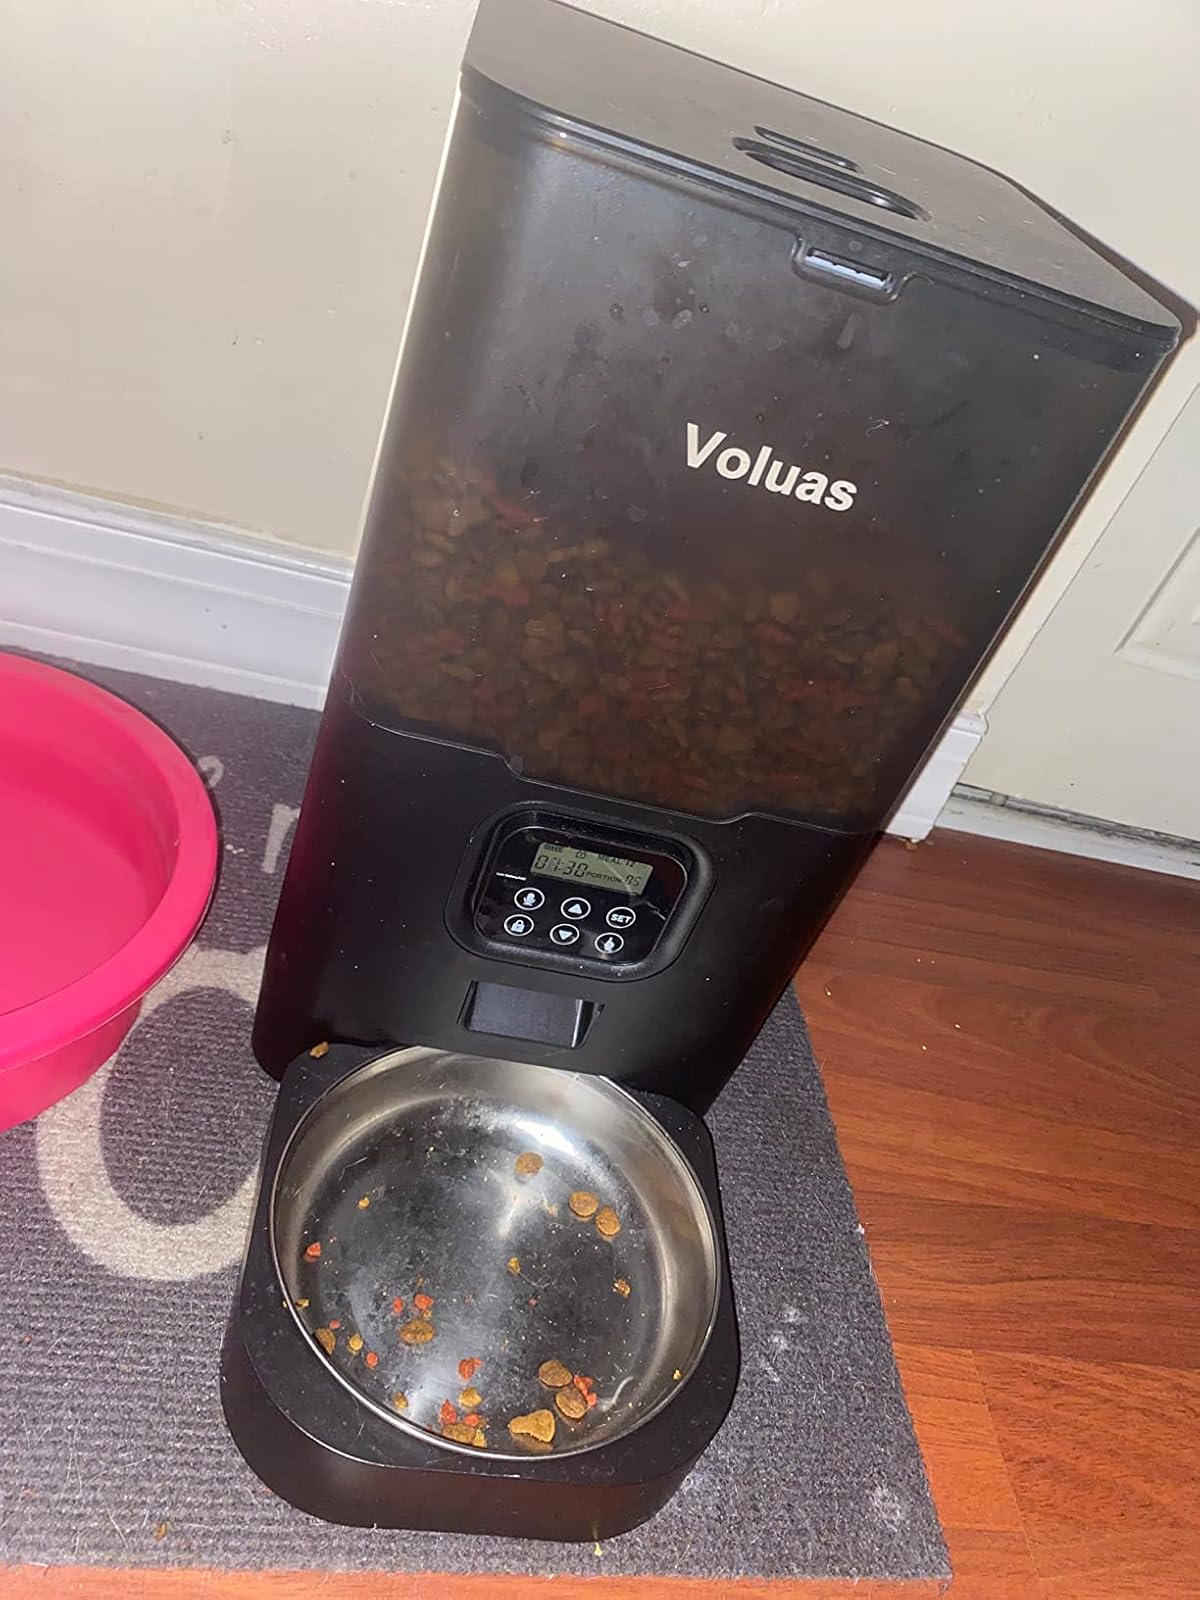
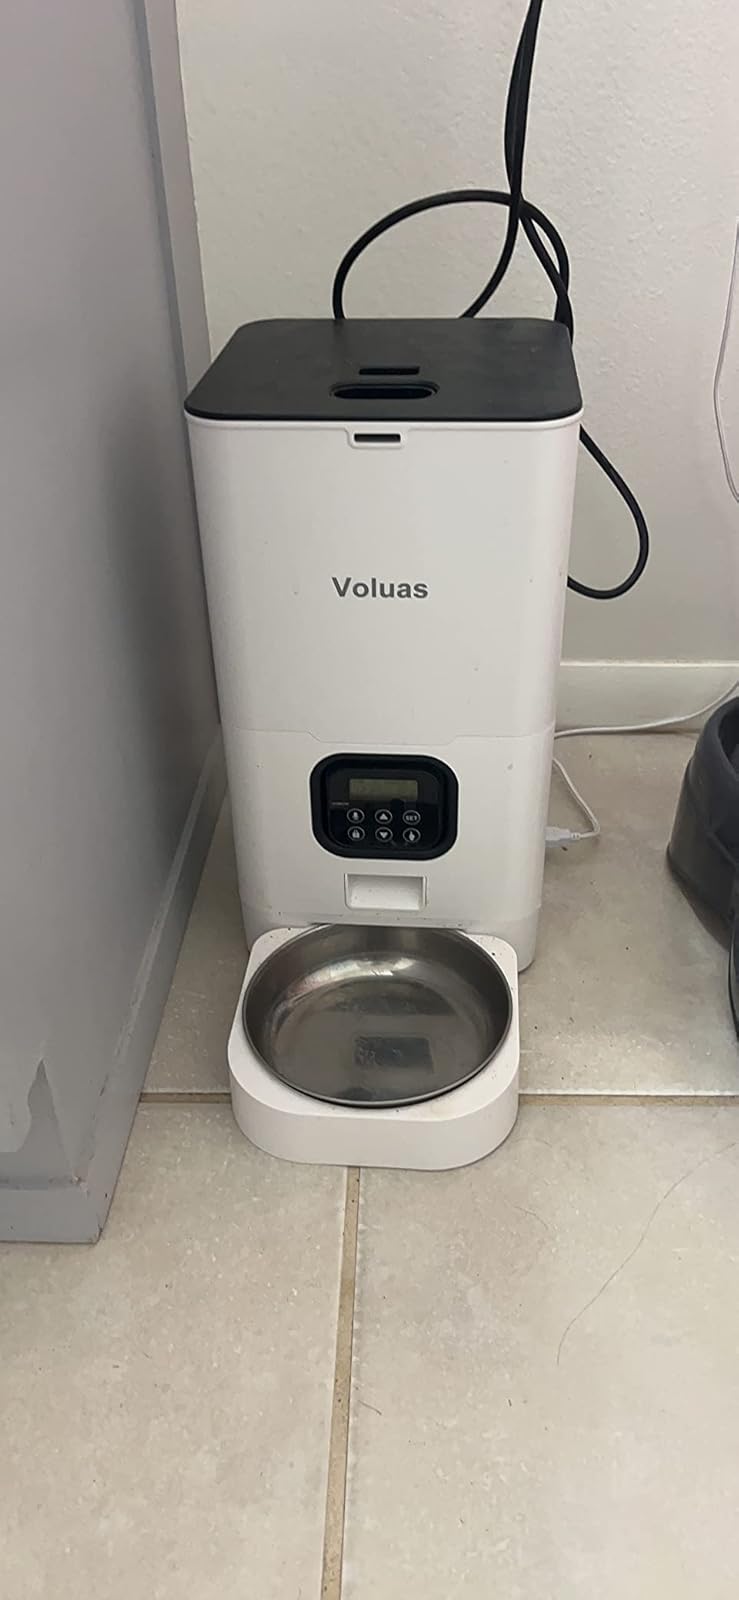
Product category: items_feeder
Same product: no